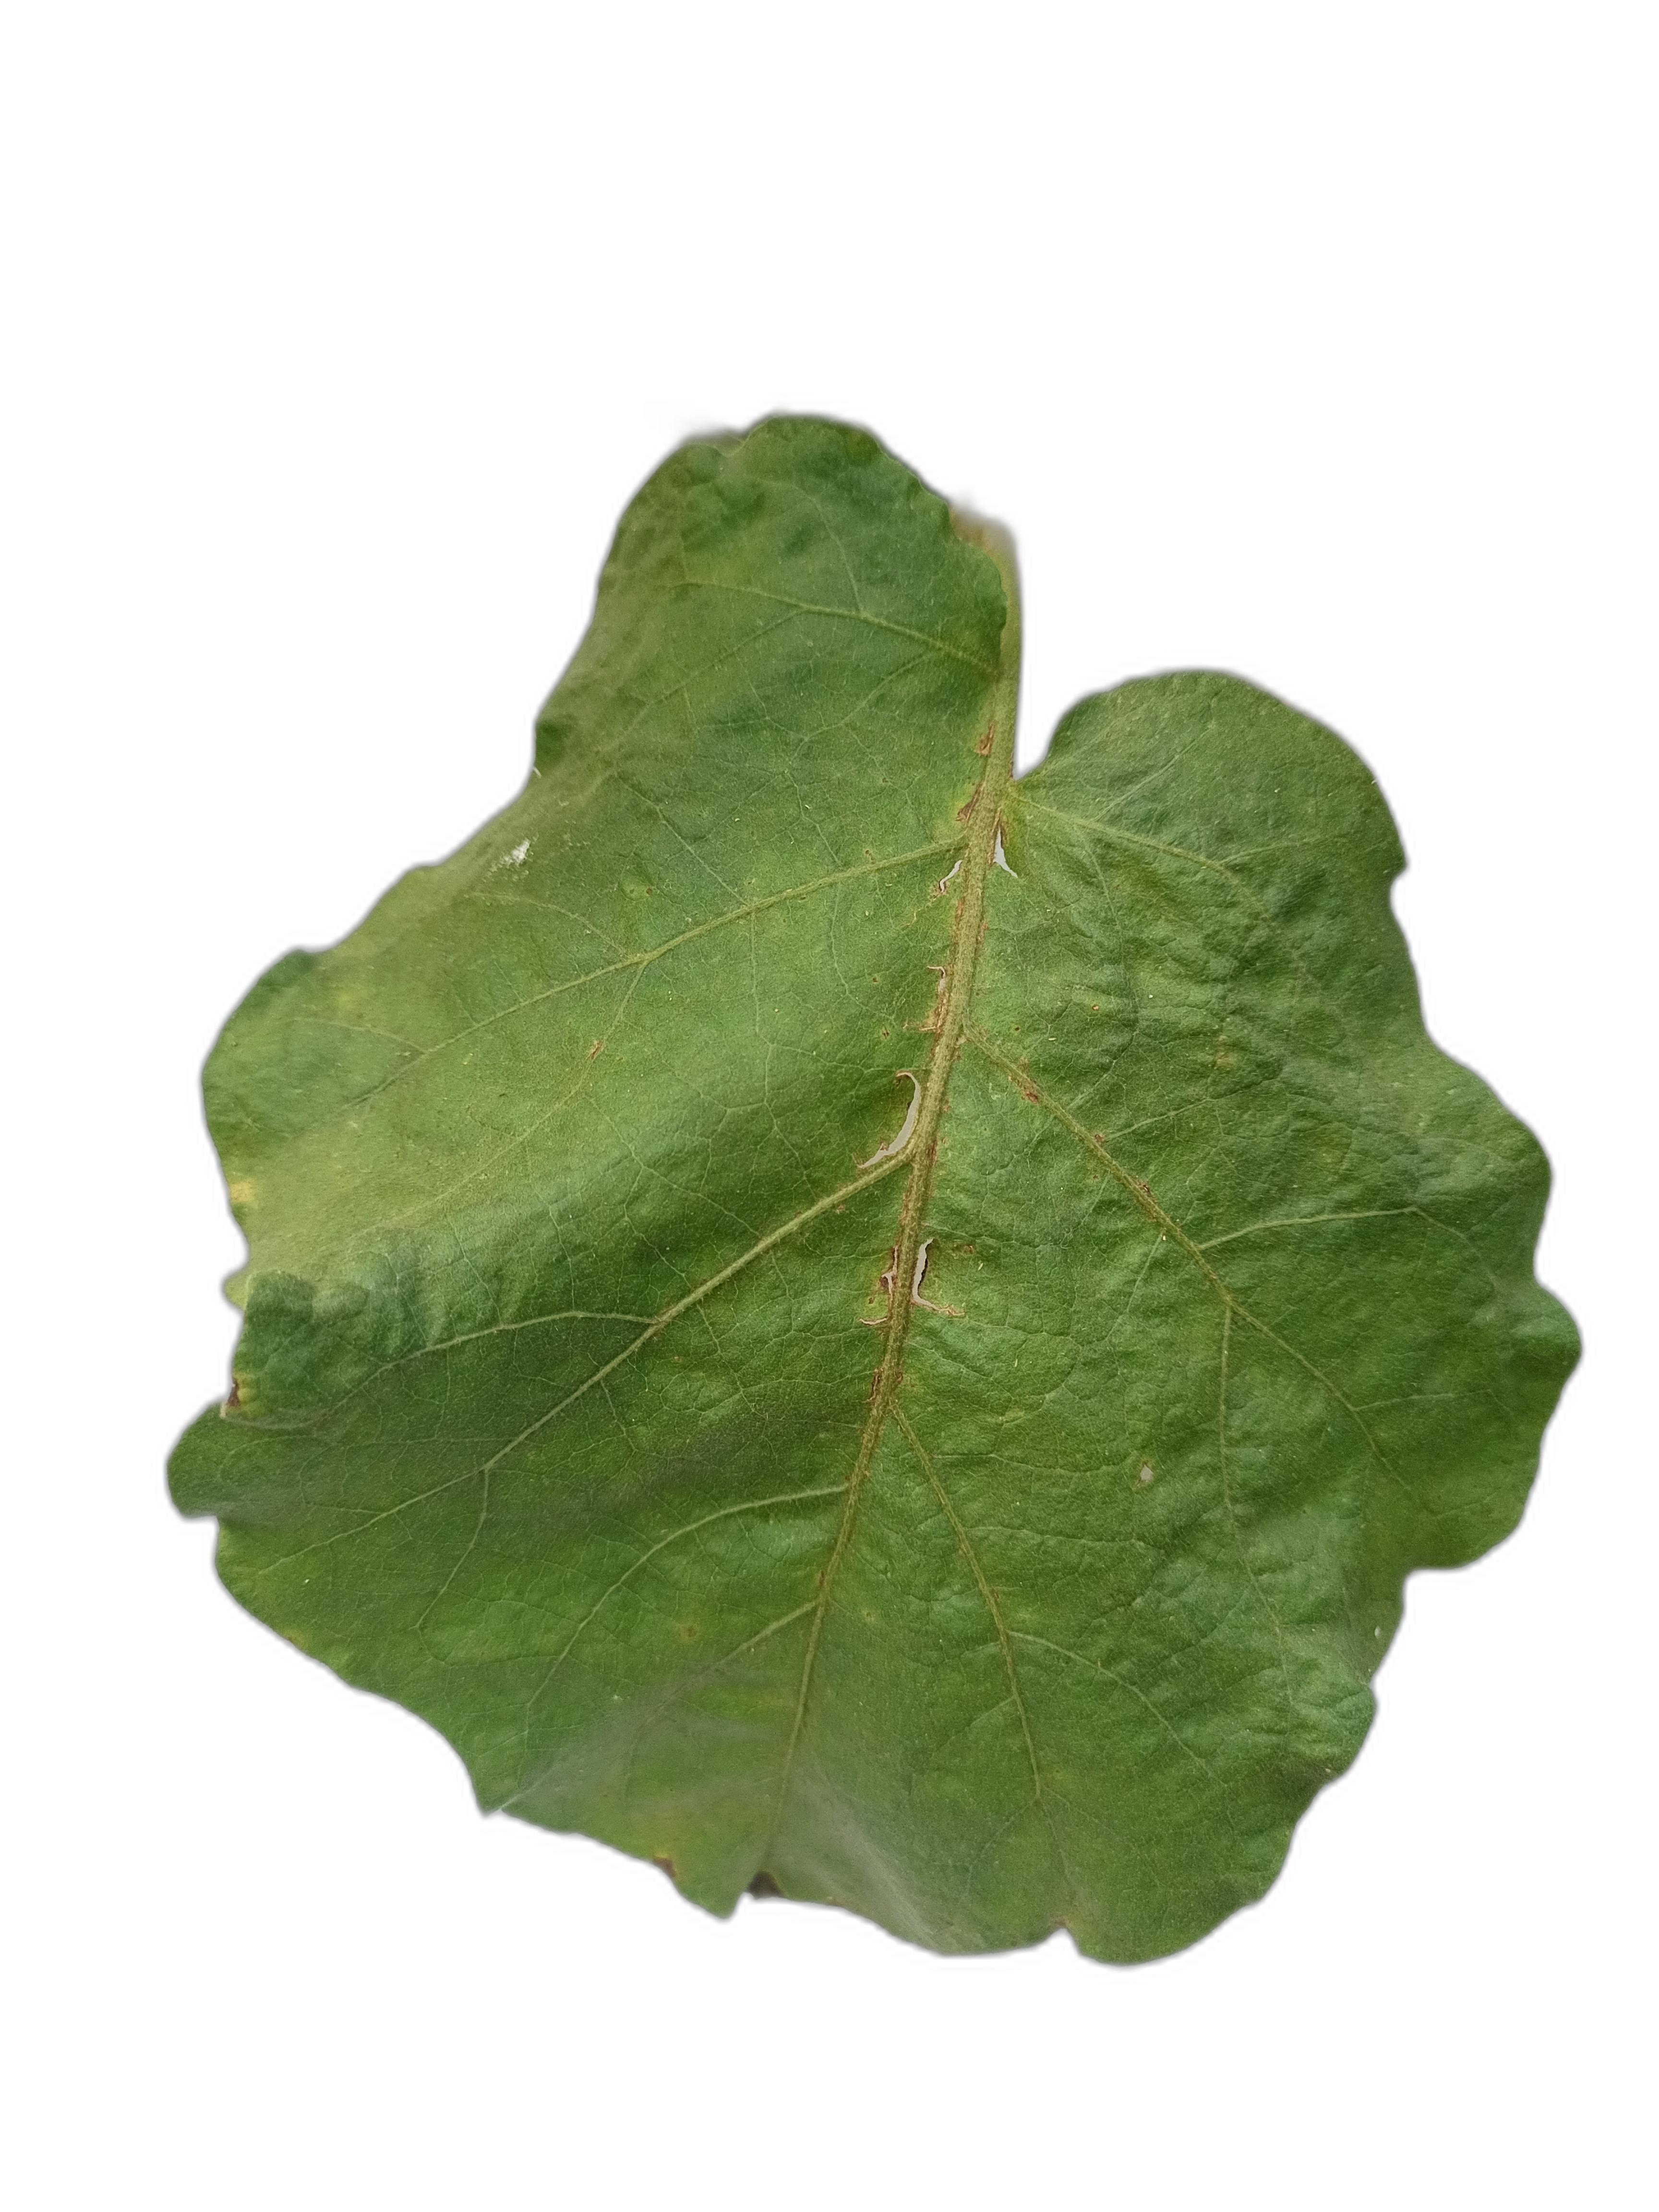
Label: Mosaic Virus Disease